Emily Gimmel

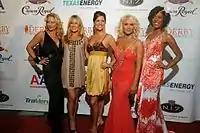
Emily Gimmel with her cast in

In 2008, she went to Las Vegas to cover the World Series of Poker and produce video features for the global gaming network, PokerNews. After the series, Greenspun Media Group announced Emily as a host, editor, and producer for its new multimedia broadband TV show, 702.tv.